2023–2025 Sundhnúkur eruptions

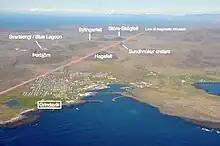
Annotated view of area involved in 2023 seismic disturbances

Sensors emplaced in a borehole in Svartsengi detected the presence of sulfur dioxide on 16 November 2023, a classic signature of magma close to the surface. This led the IMO to conclude that the area around the volcanic edifice of Hagafell , approximately north of Grindavík, was at the highest level of risk. A rapid uplift of the ground in the Svartsengi area was recorded from 18 to 21 November, likely indicating an upwelling of magma from a source below the ground. An eruption was still regarded as likely on 21 November, but as seismic activity declined from 24 November, that likelihood also began to decline.